R.C. Pro-Am

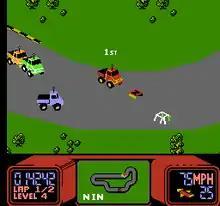
The player, represented by the red truck in the center, leads the race while about to collect a "bonus letter" and a roll cage.

Track items are collectable by driving over them. "Tune-up items" include turbo acceleration, "hotter engines" for higher top speed, and "super sticky tires" for traction and cornering; these additional abilities are displayed on the "track conditions" screen between races. Collectable weapons can temporarily disable other vehicles; missiles stop opponents from the front, and bombs from the rear. Collectable ammunition appears as a star, and carries over to the next race. Collectable roll cages protect cars from crash damage, stationary zippers give cars an extra speed boost, and bonus letters give large point bonuses and an upgraded car when all letters spelling "NINTENDO" ("CHAMPION" in the Genesis and "Rare Replay" versions) are collected. The standard truck upgrades to a faster 4-Wheeler and then to the fastest Off Roader. Hazards include oil slicks which spin cars out of control, water puddles and rain squalls slow them down, pop-up barriers crash cars, and skulls decrease ammunition. Excessive use of projectile weaponry makes the yellow car accelerate to 127 mph, which cannot be matched by the player.